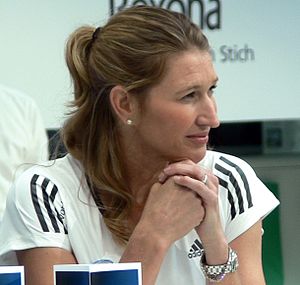
Australian Open-mesterskabet i damesingle / Vindere og finalister
Steffi Graf vandt fire titler fra 1988 til 1994.
Steffi Graf
Australian Open-mesterskabet i damesingle er en tennisturnering, der afholdes én gang årligt som en del af Australian Open. Turneringen spilles på hardcourt-baner af typen Plexicushion og afvikles i Melbourne Park i Melbourne, Australien. Australian Open spilles over to uger fra midten af januar og har siden 1987 været den første af de fire grand slam-turneringer i kalenderåret.